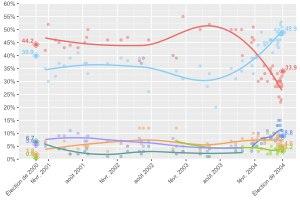
Cette page dresse la liste des sondages d'opinions relatifs aux élections fédérales canadiennes de 2004.